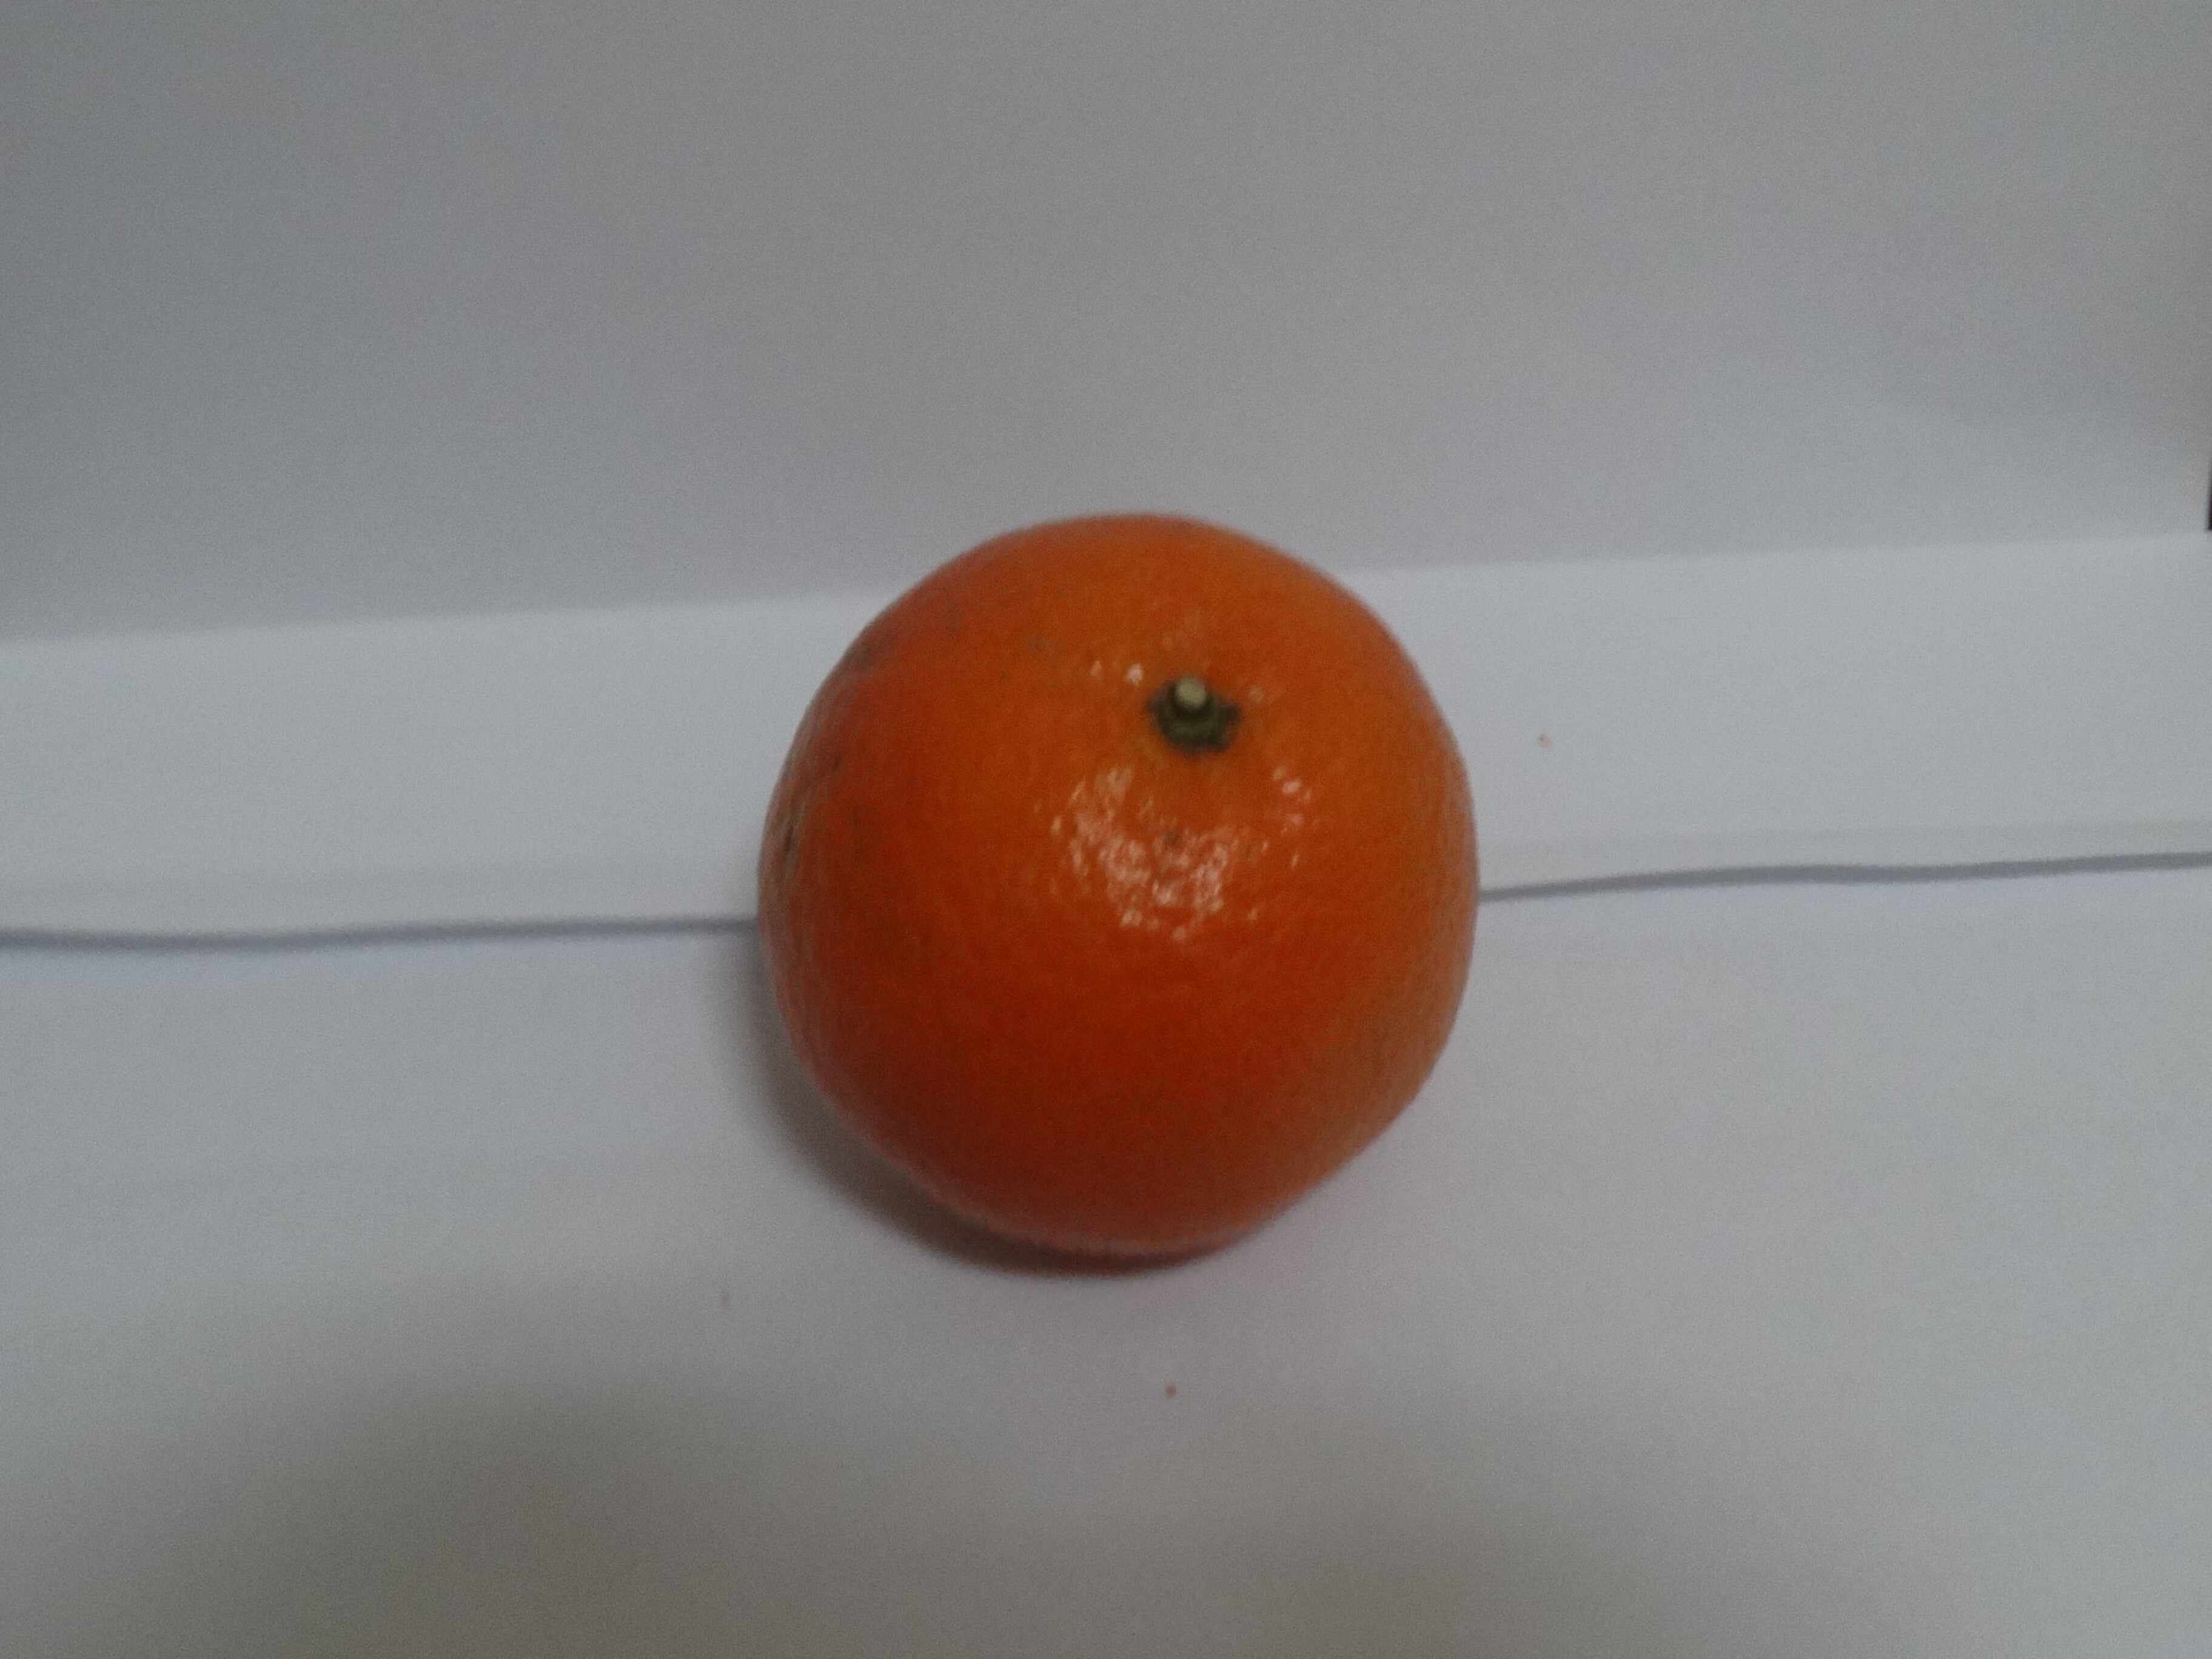
Citrus fruit variety: tankan